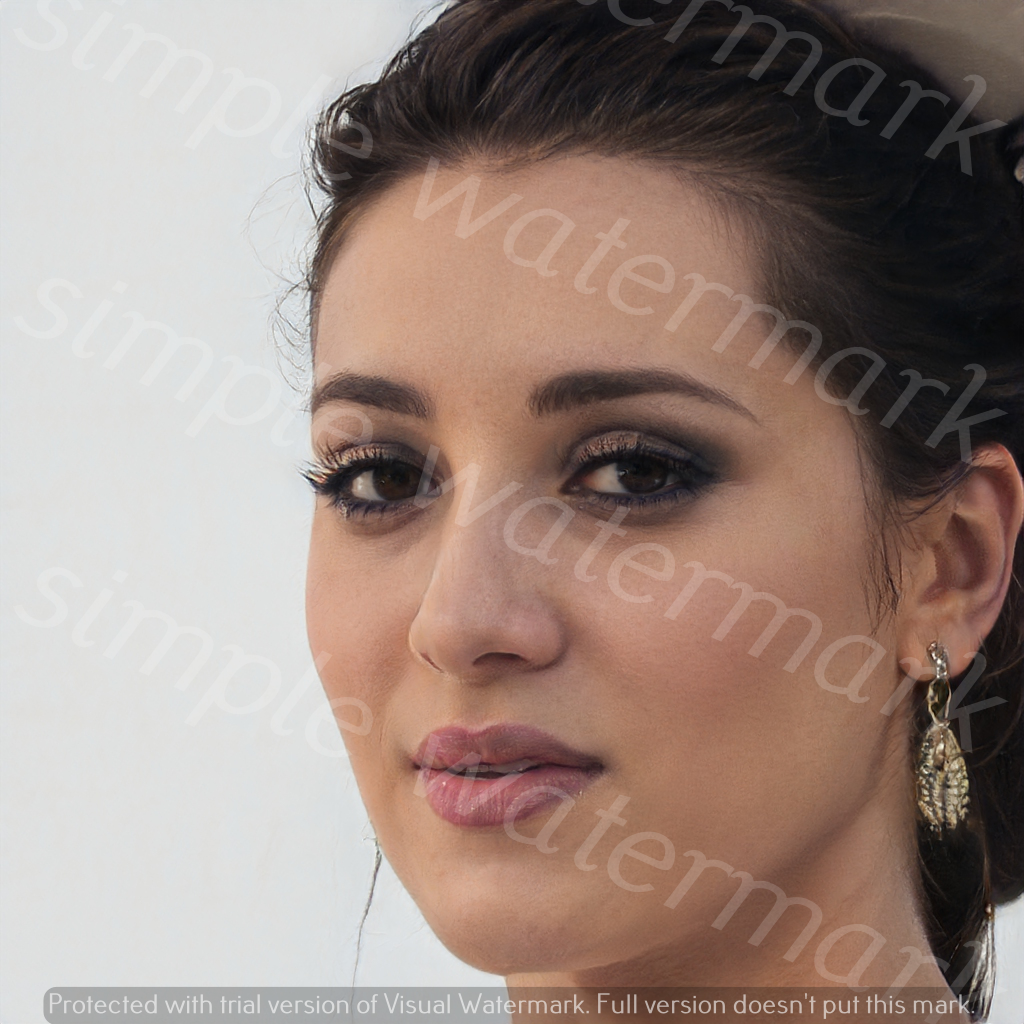
Label: Watermark